Sabri Hamadeh

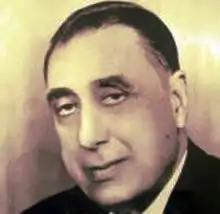
Sabri Hamadé.

After the French High Commissioner issued instructions to dissolve the Lebanese parliament and to suspend the Lebanese constitution and going ahead in arresting Lebanese President Bechara El Khoury and Lebanese Prime Minister Riad Solh in 1943, in addition to politicians Camille Chamoun and Adel Osseiran, and amending the Lebanese constitution on November 8, 1943, the free MPs and ministers headed by Sabri Hamadeh gathered on November 11, 1943 and demanded the abolition of arbitrary procedures practiced by the French High Commissioner. This also resulted in massive demonstrations by the Lebanese people heading to the House of Representatives building, and shouting slogans for the release of detainees, chanting slogans for freedom and independence. Sabri Hamadé and his companions gathered in a joint meeting and amended the Lebanese flag to become made up of three sections horizontal: red, white, and red, and in the center a green cedar tree. The House Speaker Sabri Hamadé and the Lebanese MPs issued a strongly worded memorandum addressed to the representative of the French government in Lebanon, and also pleaded for Arab support from neighboring Arab states and denouncing the acts of oppression practiced by the French soldiers and the Lebanese police. They sent another memorandum to the ambassadors of Britain and the United States in Lebanon, and to the governments of Egypt and Iraq, explaining the deteriorating situation in Lebanon, the atrocities and transgressions of the French public commission ruling Lebanon and the arbitrary and illegal actions practiced by the French High Commissioner in Lebanon and his officials. The Lebanese revolt was endorsed by all the Lebanese sects and religious denominations. On the day of November 12, 1943, the deputies gathered at the home of Deputy Saeb Salam, where they decided to give confidence to an interim Lebanese government, headquartered in Bchamoun. After a number of confrontations and popular uprising, and pressure from Gen. Spears of Britain, French authorities backed down and released the Lebanese statesmen detainees held in Rashaya on November 22, 1943, the date of the Lebanese independence.